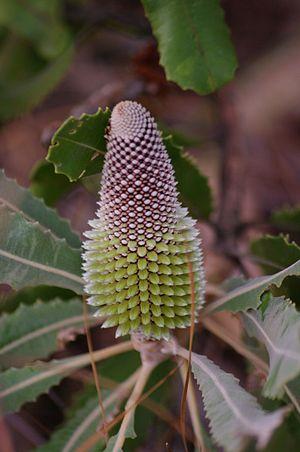
Banksia menziesii est une espèce de Banksia, un végétal de la famille des Proteaceae, endémique de l'ouest de l'Australie.